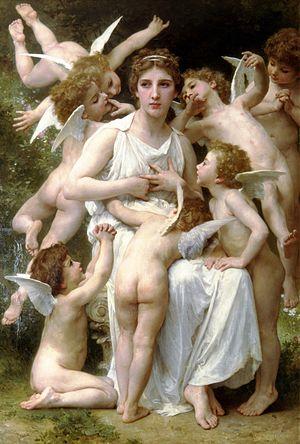
Assaut, en stratégie militaire : attaque pour emporter de force une position.